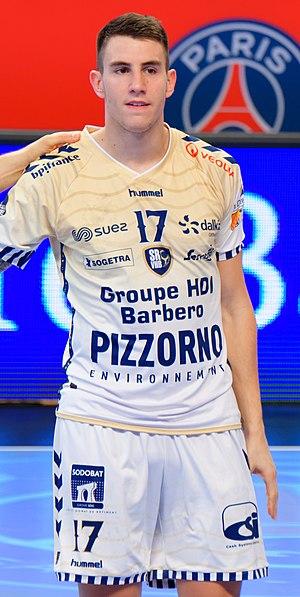
Rencontre de championnat entre le PSG et St Raphaël. A Coubertin, le 5 octobre 2017.